Prince Himalaya of Nepal

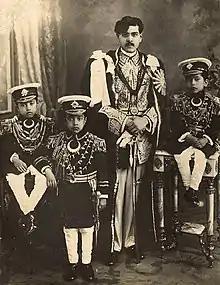

Prince Himalaya Pratap Bir Bikram Shah, GBE, GCMG (12 October 1921 – 9 May 1980) was a son of Tribhuvan of Nepal and his first wife Kanti. He was a younger brother of Mahendra, and an uncle of Birendra and Gyanendra.